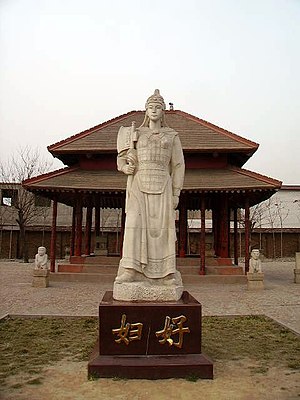
Fu Hao
Statue af Fu Hao på Yin Xu
Fu Hao eller Fru Hao, posthumt Mu Xin og undertiden Lady Fu Hao, var en af kong Wu Dings mange koner i Shang-dynastiet, og som, usædvanligt for den tid, også fungerede som general og ypperstepræstinde.